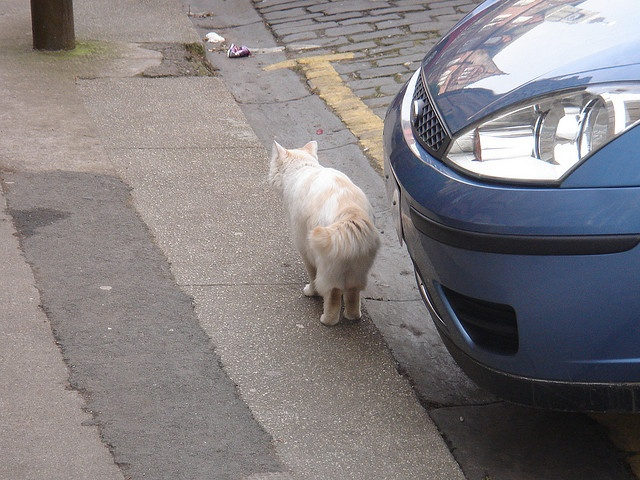
A cat on the curb in front of a cars bumber
A pretty white andorange cat walks along a widewalk
The cat is standing in front of the car.
A cat walking down a sidewalk pauses in front of a parked car.
A cat passes in front of the grate of a blue car.